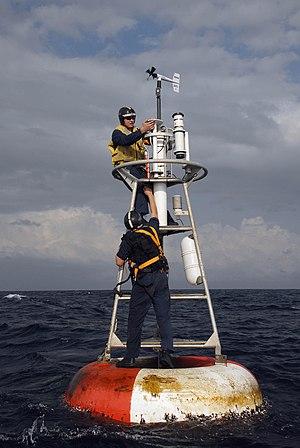
La bouée Soul est une bouée du programme Prediction and Research Moored Array in the Atlantic, qui collecte des données météorologiques et océanographiques. Elle est située dans le golfe de Guinée, à l'intersection du méridien de Greenwich et de l'équateur.